Snow Patrol

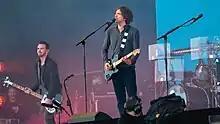
Wilson and Lightbody during a June 2019 performance at Werchter Boutique

After the premiere of the new lead single, the band's official website confirmed that the name of the new album would be "Fallen Empires". "Fallen Empires" was released on 14 November 2011 in the UK and was launched at O2 Shepherd's Bush Empire. Singer-songwriter Johnny McDaid, who had worked on the album as a guest musician and songwriter, joined the band on the subsequent tour and eventually become a full member of Snow Patrol. The second single from "Fallen Empires" was "This Isn't Everything You Are", released on 13 November 2011.